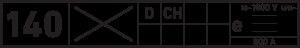
L’Accord sur l’échange et l’emploi des voitures en trafic international ou RIC est un règlement pour l'emploi réciproque des voitures et des fourgons en trafic international, issu d'un accord entre pays européens en 1922. Jusqu'en 1982, le RIC était placé sous l'autorité des Chemins de fer fédéraux suisses mais c'est depuis l'Union internationale des chemins de fer qui en a repris la responsabilité. L'accord s'applique aujourd'hui aux 27 sociétés de chemins de fer représentant l'ensemble des pays de l'Union européenne, à l'exclusion du Royaume-Uni, de l'Irlande et de la Finlande.